In the Forests of Siberia

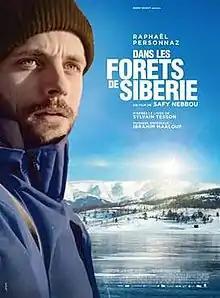
Theatrical release poster

In the Forests of Siberia (original title: Dans les forêts de Sibérie) is a 2016 French film directed by Safy Nebbou and adapted by Nebbou and David Oelhoffen from Sylvain Tesson's 2011 book "The Consolations of the Forest". It stars Raphaël Personnaz.